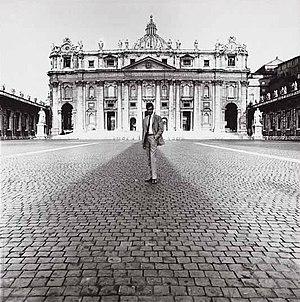
Lothar Wolleh, né le 20 janvier 1930 à Berlin et mort le 28 septembre 1979 à Londres, est un photographe allemand.